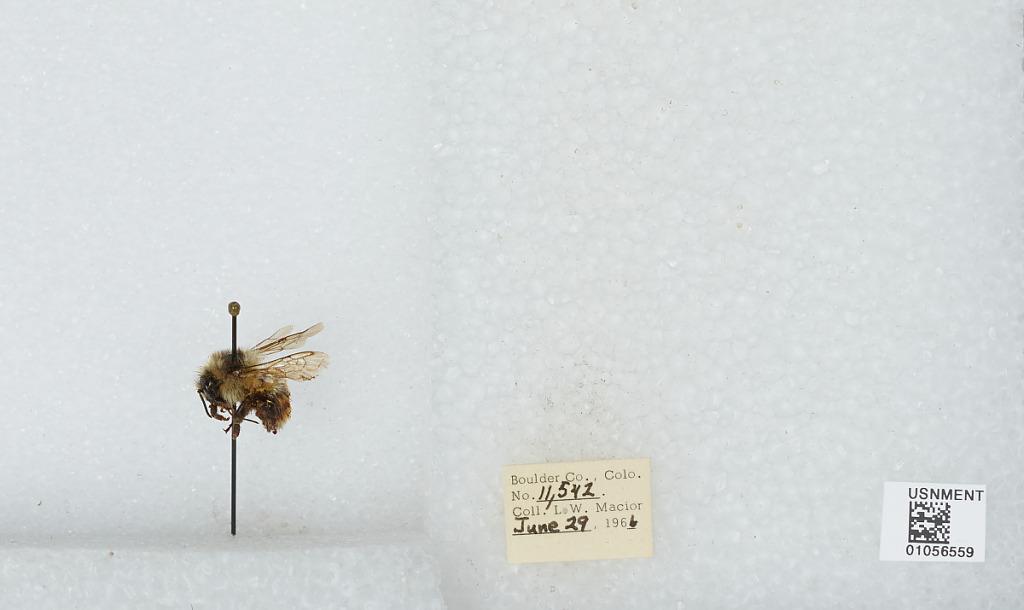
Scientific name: Bombus (Pyrobombus) bifarius Cresson
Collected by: L. Macior
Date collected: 1996-6-29
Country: United States
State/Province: Colorado
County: Boulder
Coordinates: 40.0017, -105.308